Qatif

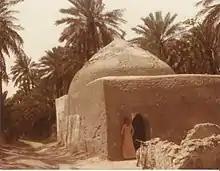
Abu Loza's Bath

Tarout Old Village is a historic area with narrow alleys, traditional houses, and ancient architecture. It reflects the deep cultural heritage of Tarout Island.